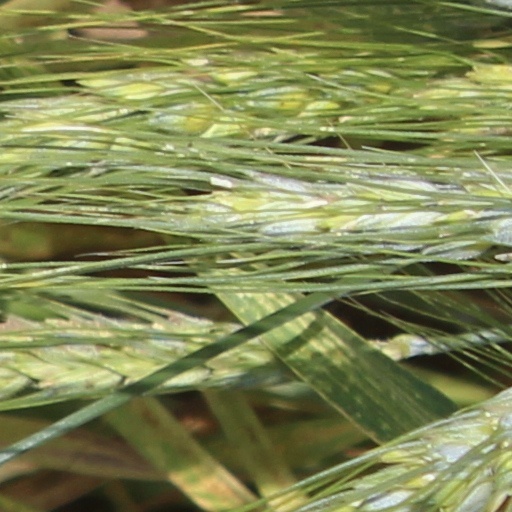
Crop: wheat